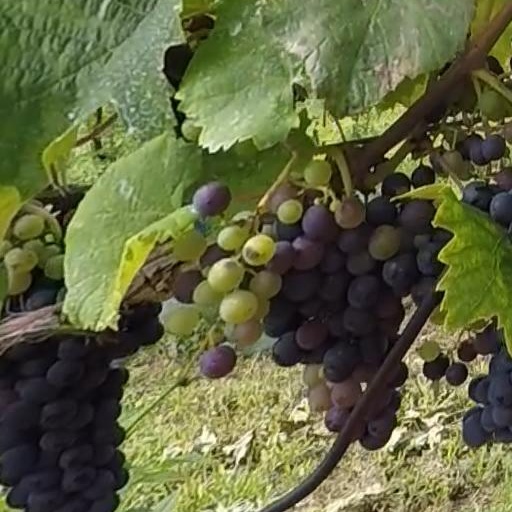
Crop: grape